Archery

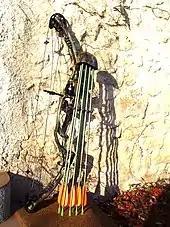
A modern compound hunting bow

Intuitive shooting is a style of shooting that includes the barebow aiming method that relies heavily upon the subconscious mind, proprioception, and motor/muscle memory to make aiming adjustments; the term used to refer to a general category of archers who did not use a mechanical or fixed sight. In other words, it is shooting "by feel."